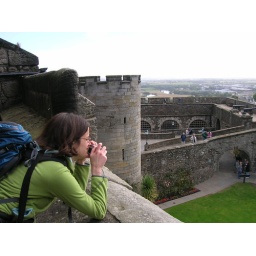
Lucy, not in the sky with diamonds, but on the wall with camera.